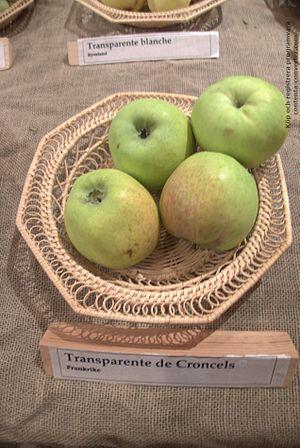
La Transparente de Croncels est une variété de pomme diploïde.